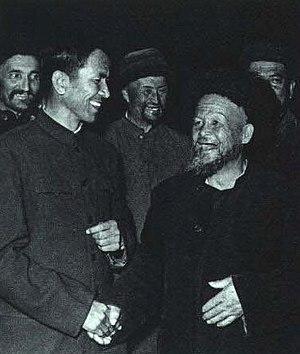
Tömür Dawamat, né le 16 juin 1927 à Toksun dans le Xinjiang et mort le 19 décembre 2018, est un homme politique chinois ouïghour.